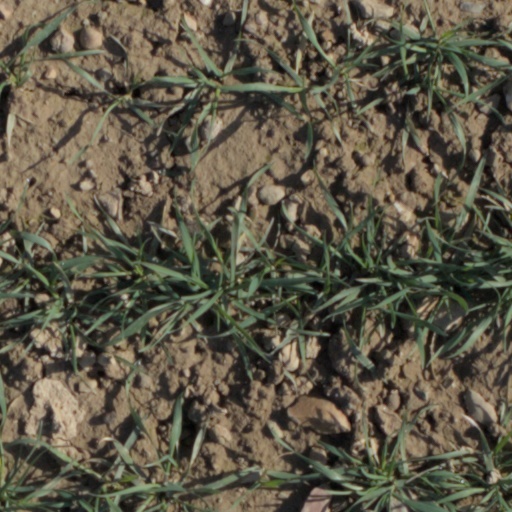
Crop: wheat